Franziska Linkerhand

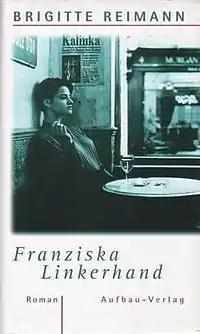
Uncensored edition, 1998

Franziska Linkerhand is a 1974 novel by Brigitte Reimann. Reimann worked on the book during the last ten years of her life. At the time of her death, she had just started the last, fifteenth chapter. In the following year the novel was published nonetheless, although in a heavily censored way. The uncensored version was not published until 1998.